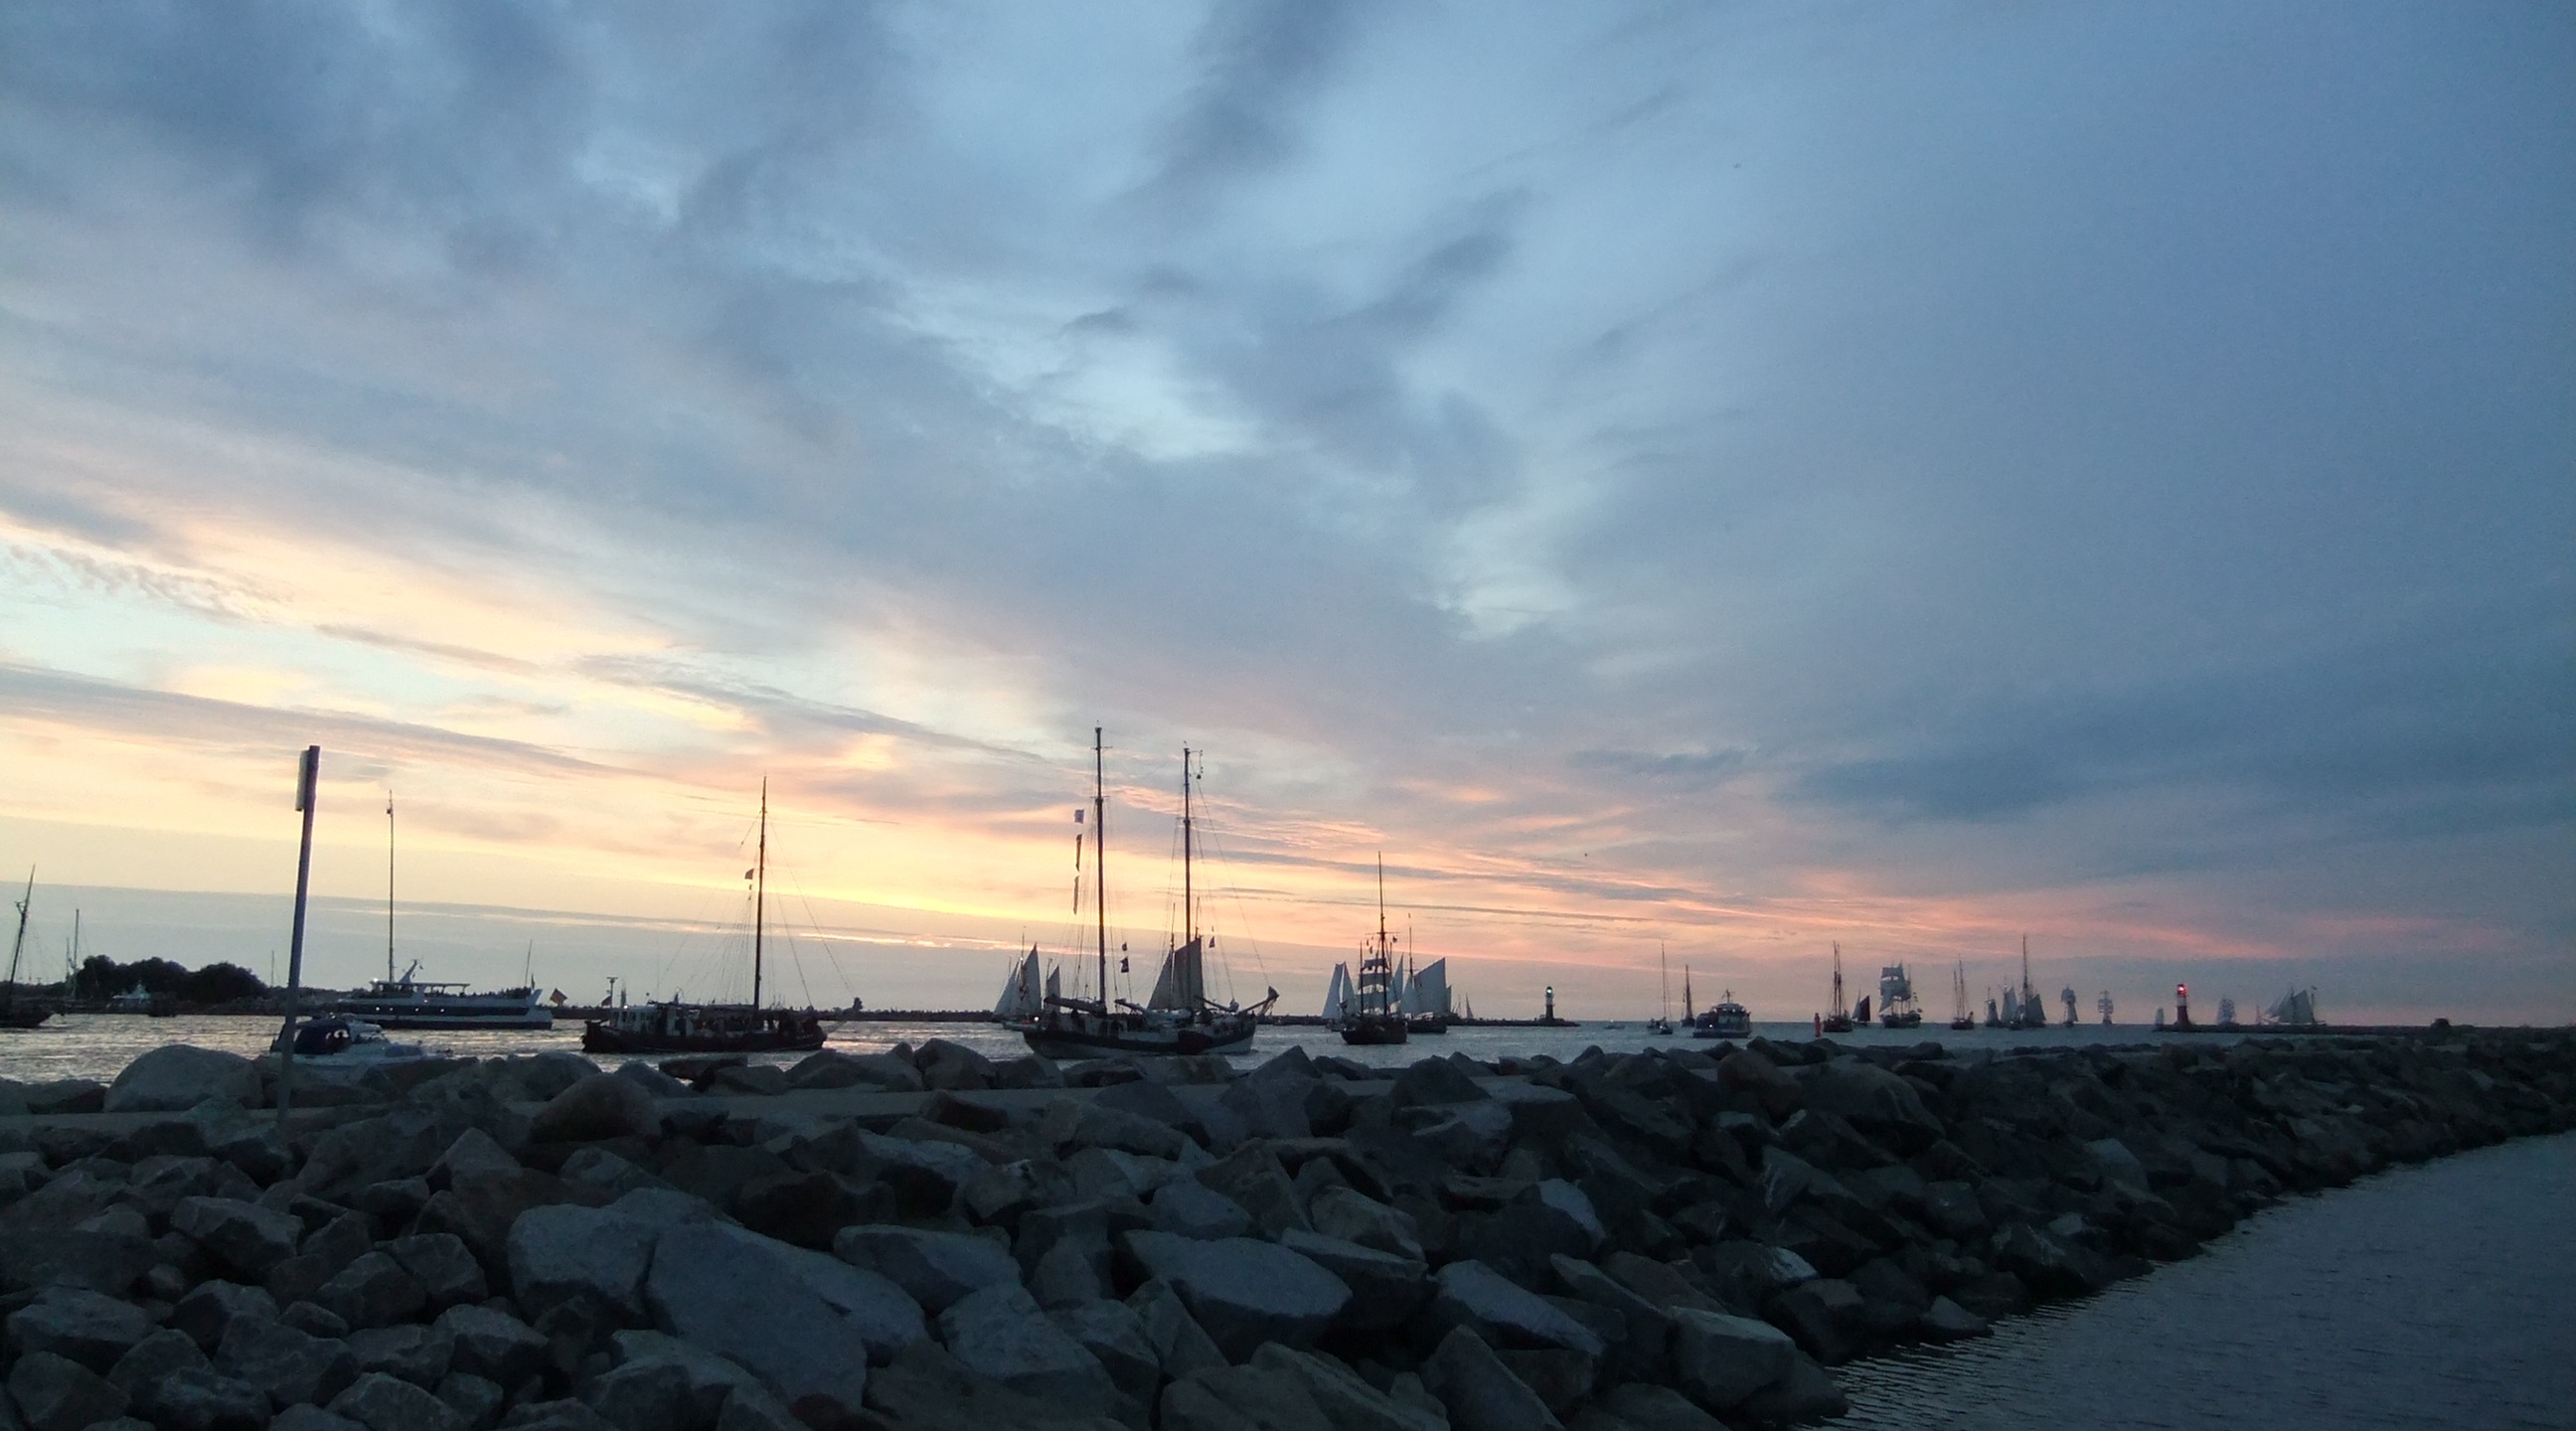
beach, sea, coast, rock, ocean, horizon, cloud, sky, sun, sunrise, sunset, sunlight, morning, shore, wave, wind, dawn, pier, stone, summer, dusk, evening, weather, sailboat, resort, afterglow, chandler motion, warnemunde, reholidayssort